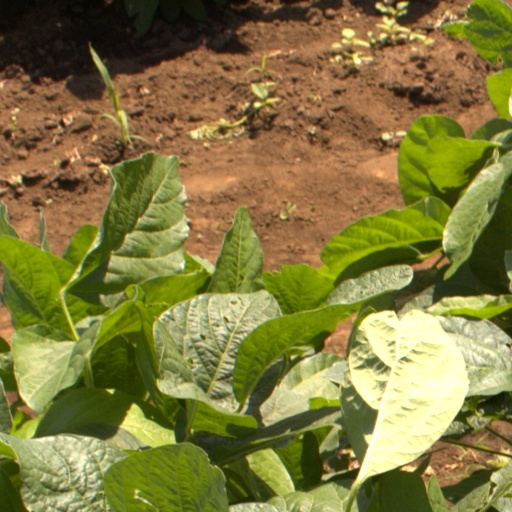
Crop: soybean